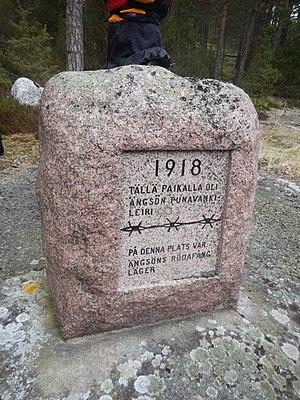
Les prisonniers étaient surtout finlandais parlant finnois, venant d'ailleurs que de Nagu, capturés pendant la guerre civil finlandais 1918